Don Rico

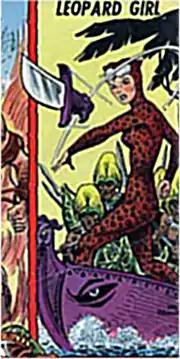
Leopard Girl, created by Rico and artist Al Hartley, for Atlas Comics, the 1950s forerunner of Marvel Comics. Cover detail, "Jungle Action" #2 (Dec. 1954), art by Joe Maneely.

His first story for Timely Comics, a forerunner of Marvel Comics, was an eight-page backup feature starring a hero called the Secret Stamp in "Captain America Comics" #13 (April 1942); another, uncredited adventure of the Secret Stamp was published in "U.S.A. Comics" #7 (Feb. 1943). Other early work for the company included a story of the superhero the Terror and co-creating, with an unknown writer, the obscure Jekyll-and-Hyde-like feature "Gary Gaunt", both in "Mystic Comics" #9 (May 1942). After inking Al Avison on a Captain America story in "All Winners Comics" #5 (Summer 1942), Rico soon became one of the regular pencilers for that cornerstone hero of the publisher's, starting with the 16-page "The Mikado's Super Shell" in "Captain America Comics" #18 (Sept. 1942). By the following year, Rico was variously writing/drawing stories featuring such characters as the Human Torch, the Whizzer, the Destroyer, the Blonde Phantom, Venus, and the Young Allies.